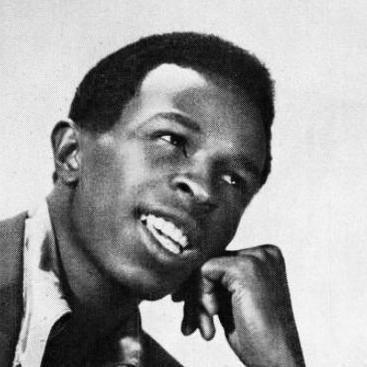
Age: 20